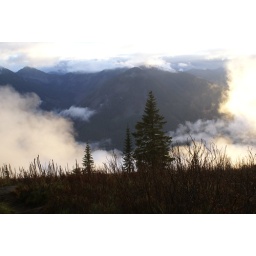
clouds lost in the mountains